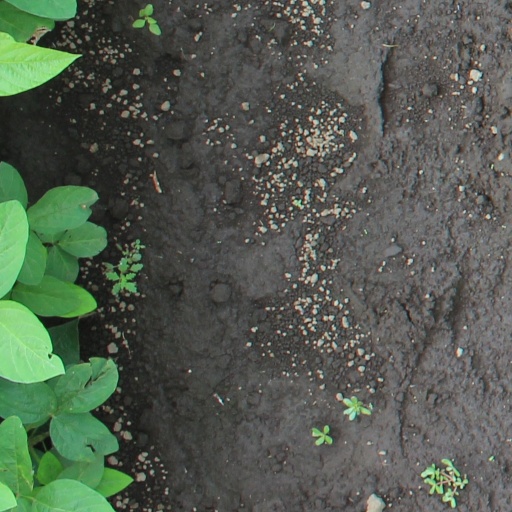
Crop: soybean